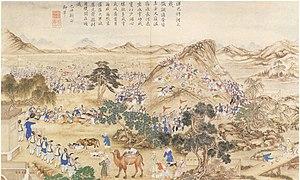
En 1759, la dynastie chinoise Qing vainc les mongols Dzoungars et achève la conquête de la Dzoungarie. Parallèlement à cette conquête, les Qing occupent la région de l'Altishahr, dans le Turkestan oriental, qui a été colonisée par les partisans du leader politique et religieux musulman Afaq Khoja.